Cheetah (character)

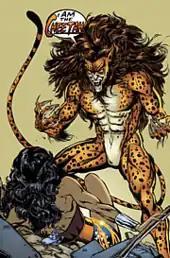
Sebastian Ballesteros as the fourth Cheetah from "Wonder Woman" (vol. 2) #171 (August 2001), art by Phil Jimenez.

Argentine business tycoon Sebastian Ballesteros becomes the fourth Cheetah, as well as the only male Cheetah. He is an agent of the Amazon's enemy, Circe, as well as her lover. He seeks the plant god Urzkartaga to become a new version of the Cheetah, a supernatural werecat like Barbara Minerva. Appealing to Urzkartaga's ego, Ballesteros makes the case that the previous Cheetahs have failed in their actions and that a male Cheetah could be superior. Once Urzkartaga is convinced, Minerva's access to the Cheetah's power is cut off and Ballesteros is given the power in her place. Later, Ballesteros proves responsible for turning Wonder Woman's old friend, Vanessa Kapatelis, into the third Silver Swan. Angered at the loss of her powers, Minerva eventually battles Ballesteros for control of the power of the Cheetah by becoming the temporary host of Tisiphone, one of the Erinyes. Minerva accesses this new power by stealing it from the Furies' former host, Helena Kosmatos, the Golden Age Fury. This does not assist her in regaining the right to become the Cheetah. Minerva kills Ballesteros in his human form, regaining her Cheetah form as a result.